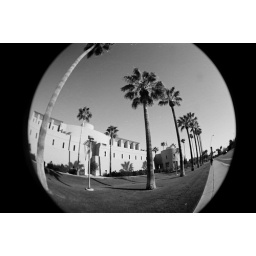
Tempe, AZ shot in black and white fisheye